Beechcraft T-6 Texan II

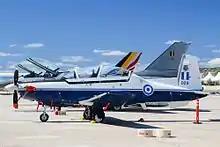
Hellenic Air Force Daedalus Display Team T-6 Texan II at the 2015 Malta International Airshow

The Hellenic Air Force operates 25 T-6A and 20 T-6A NTA aircraft.